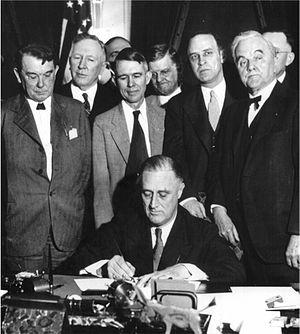
Le libéralisme américain moderne, ou simplement le libéralisme américain, est une philosophie politique qui vise à obtenir la plus grande liberté individuelle possible. Elle s’appuie sur la conviction que les individus cherchent le bonheur de multiples façons et qu’ils ont le droit de rechercher ce bonheur du moment qu’ils n’empiètent pas sur la liberté des autres. Les tenants de cette philosophie souhaitent que le gouvernement garantisse à tous la possibilité de choisir leur mode de vie en assurant l’existence de droits positifs et de droits passifs.
Le New Deal est le nom donné par le président des États-Unis Franklin Delano Roosevelt à sa politique interventionniste mise en place pour lutter contre les effets de la Grande Dépression aux États-Unis. Ce programme s'est déroulé entre 1933 et 1938, avec pour objectif de soutenir les couches les plus pauvres de la population, réussir une réforme innovante des marchés financiers et redynamiser une économie américaine meurtrie depuis le krach de 1929 par le chômage et les faillites en chaîne.
Cette page concerne des événements d'actualité qui se sont produits durant l'année 1933 du calendrier grégorien aux États-Unis.